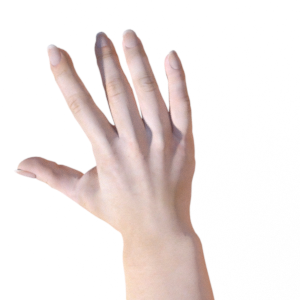
Label: paper